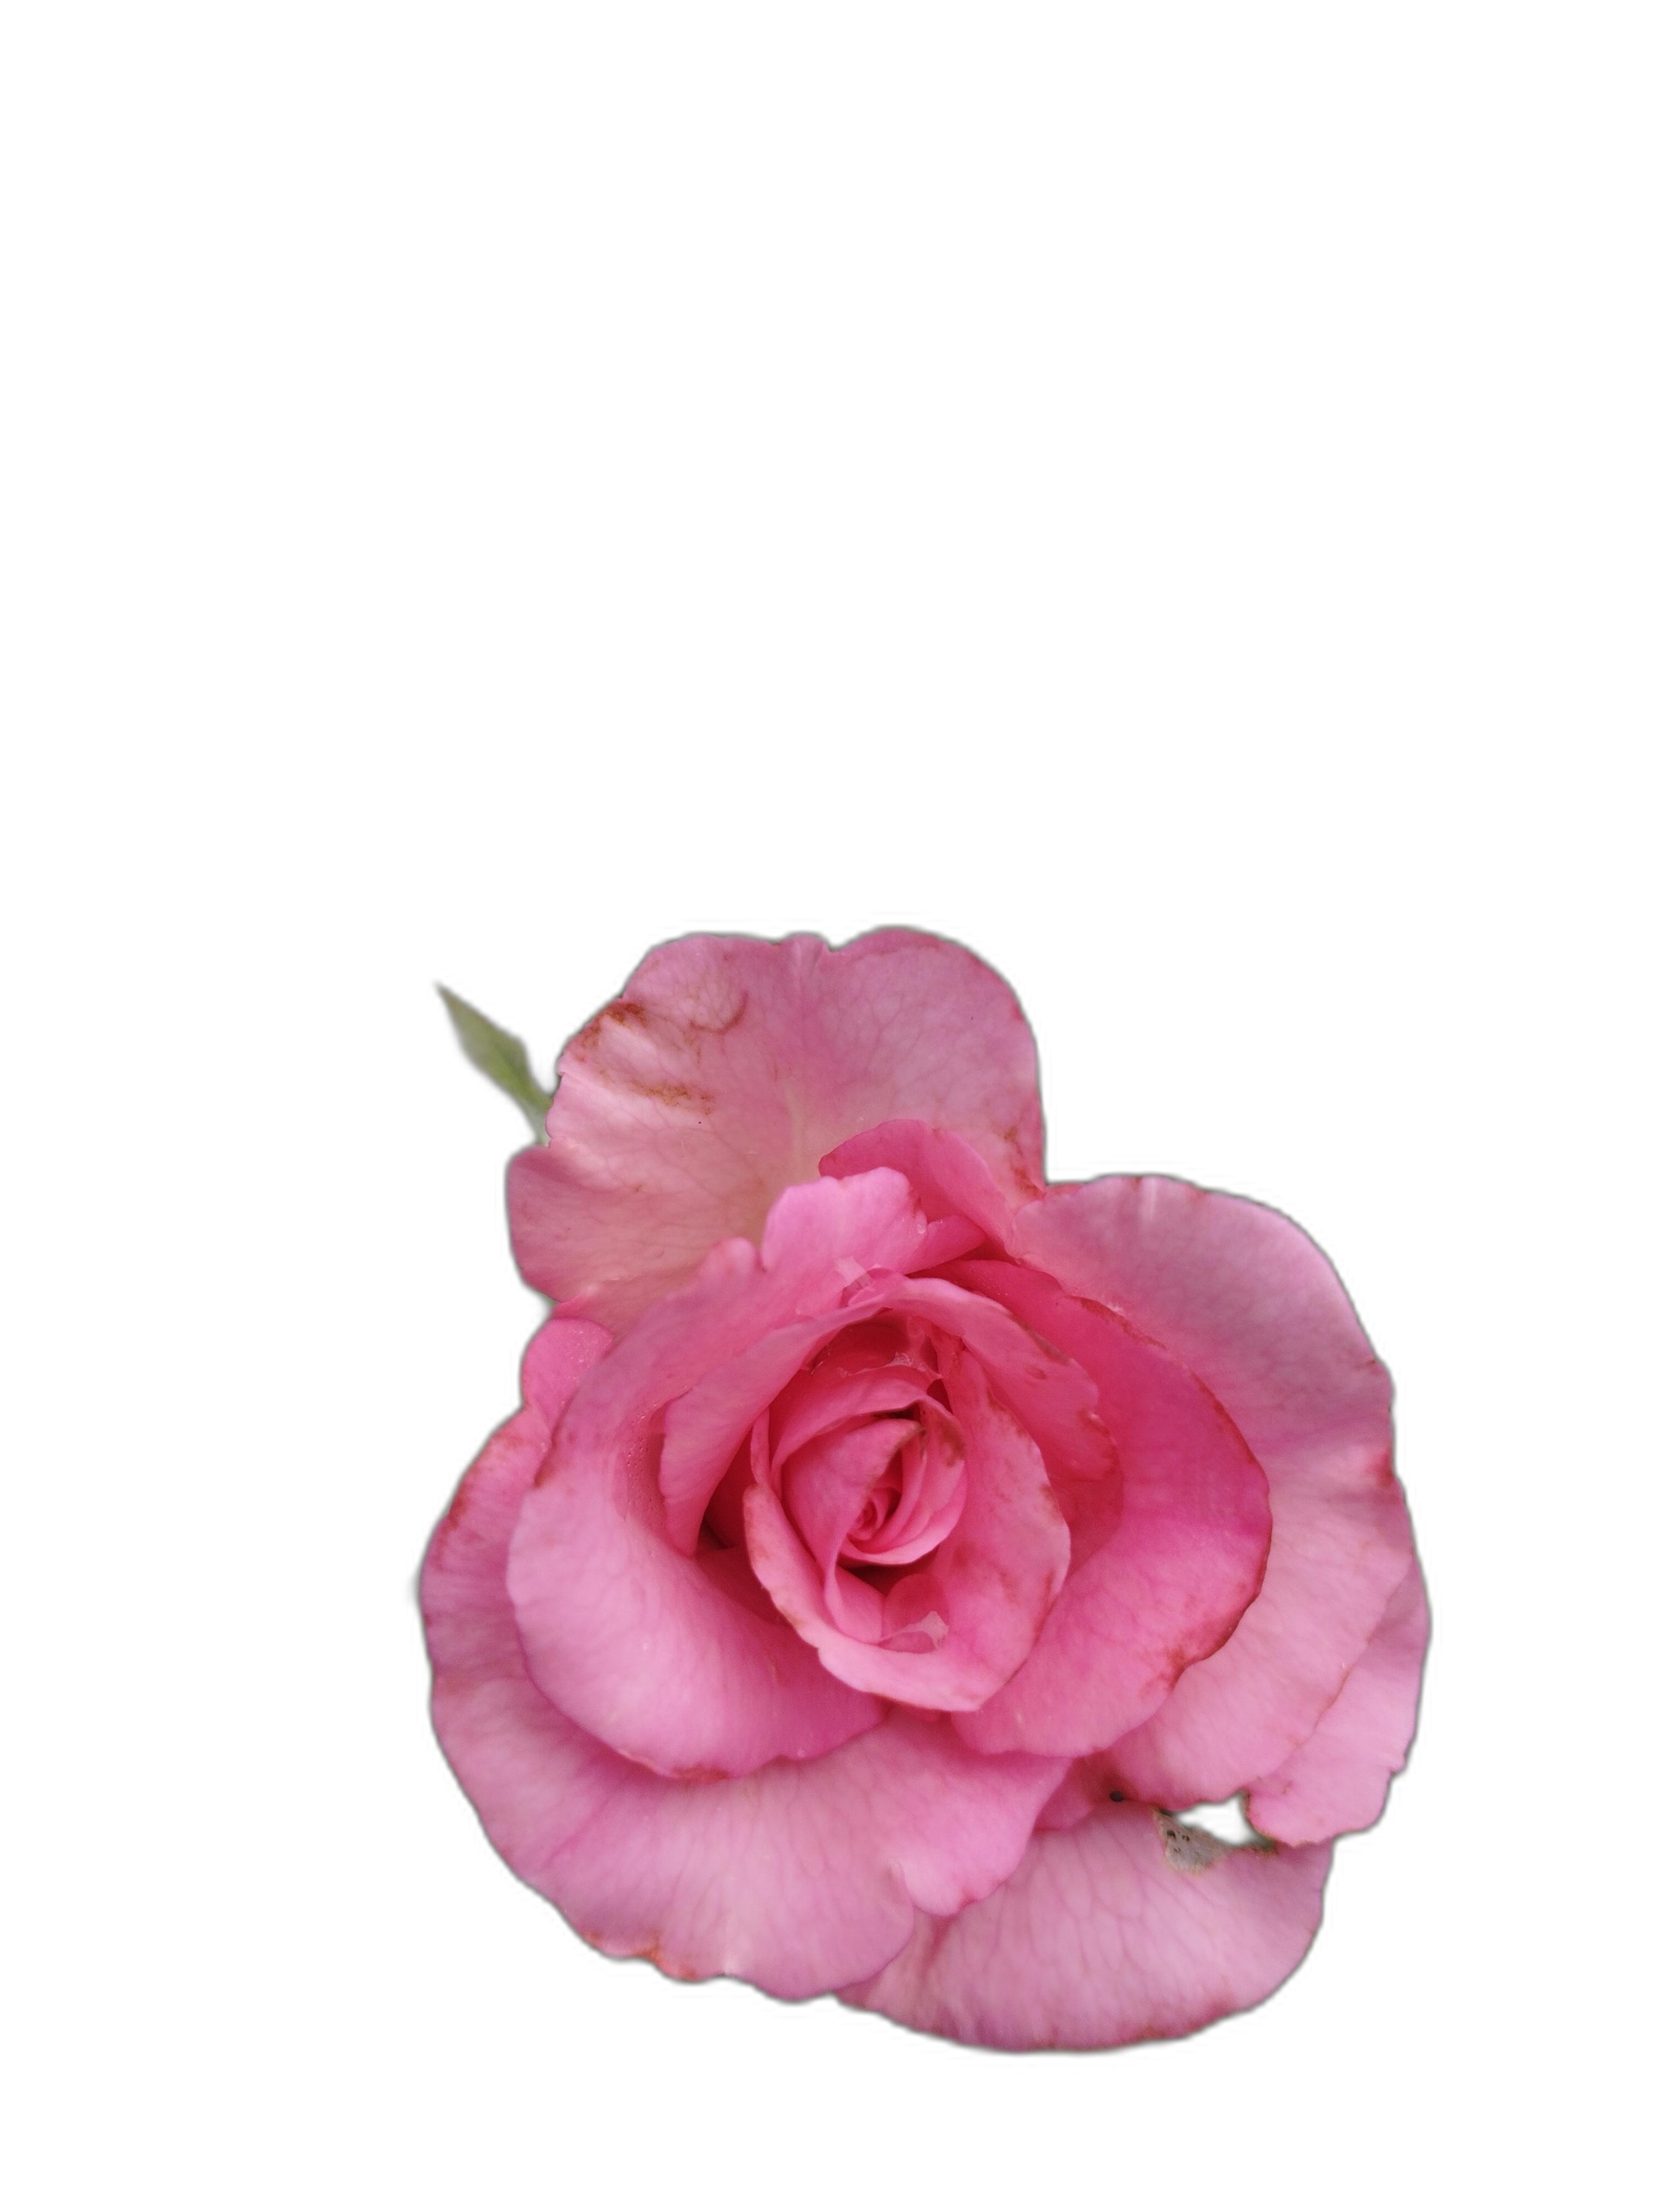
Label: Rose